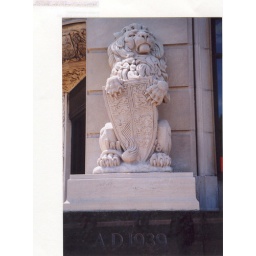
A stone Lion stands guard at the post office on Sparks Street in Ottawa Canada